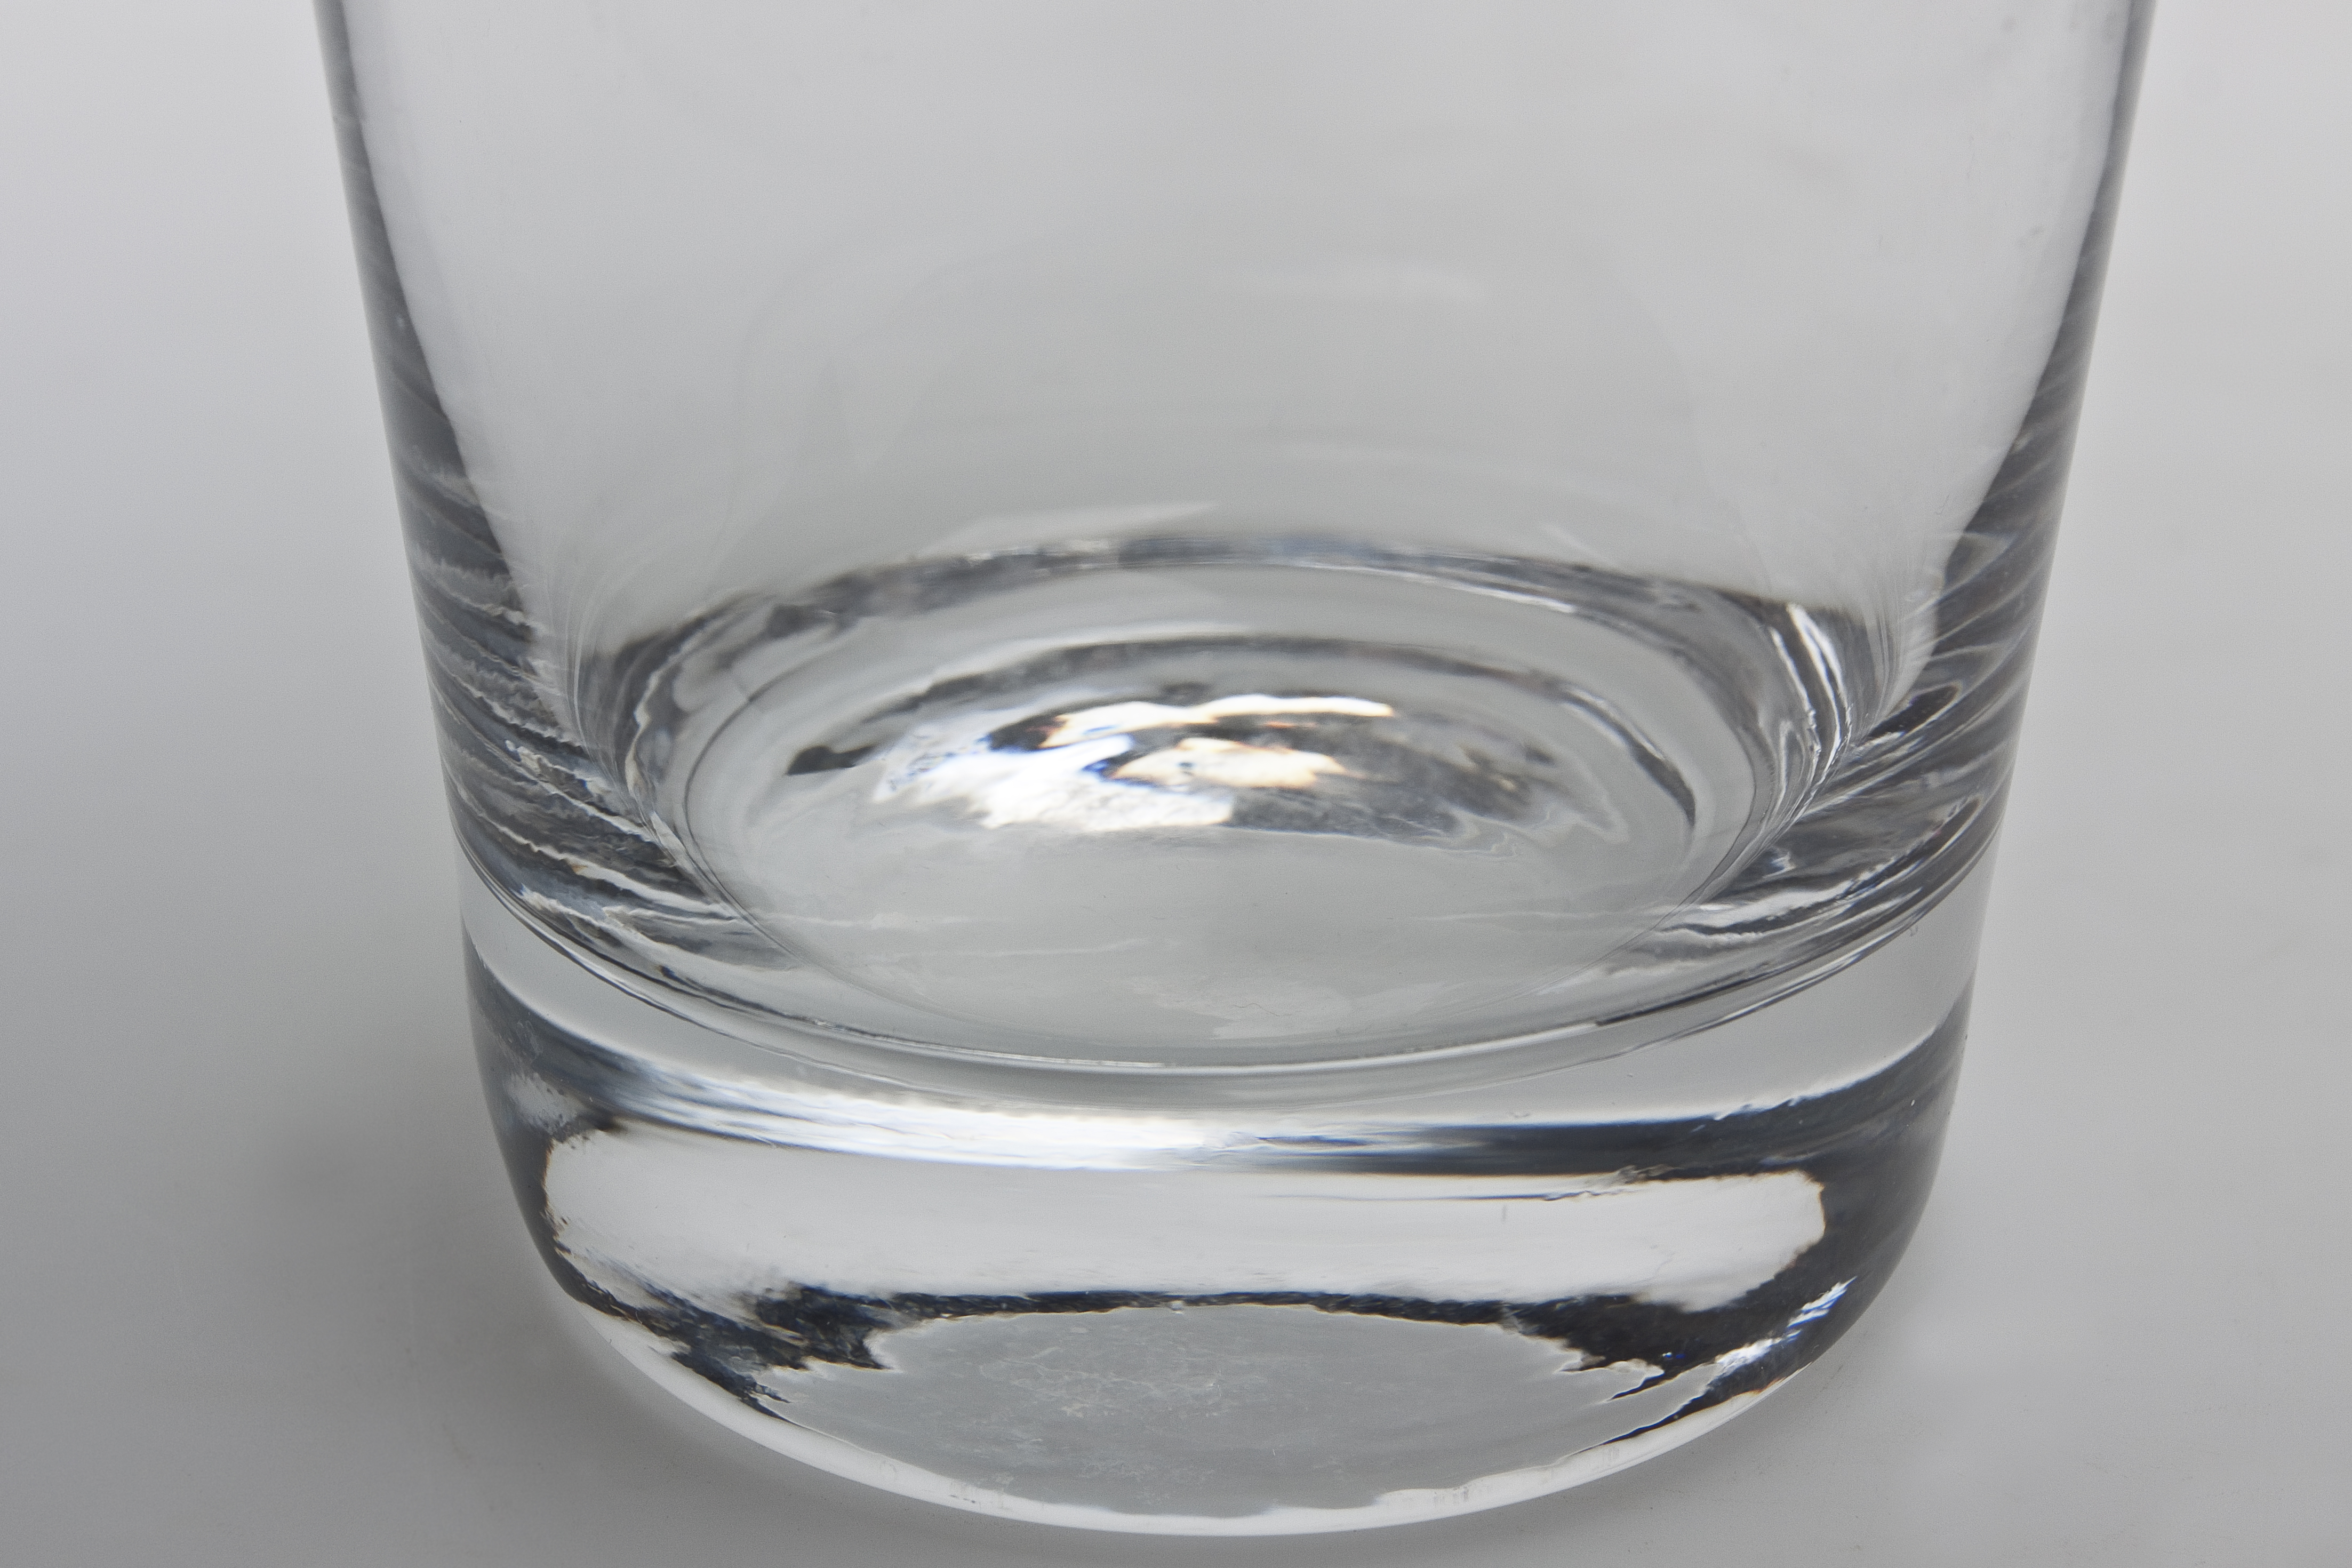
glass, highball glass, tableware, old fashioned glass, drinkware, barware, stemware, liquid, water, wine glass, transparency and translucency